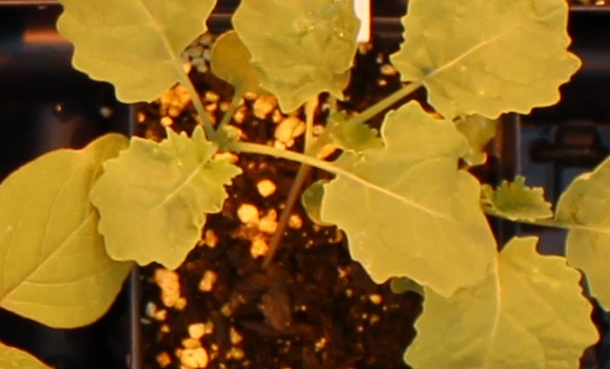
Label: Canola